XHTEY-FM

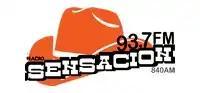
Logo as "Sensación" in the early 2010s

It was originally known as Sensación before becoming Fiesta Mexicana and later Fiesta La Más Picuda.